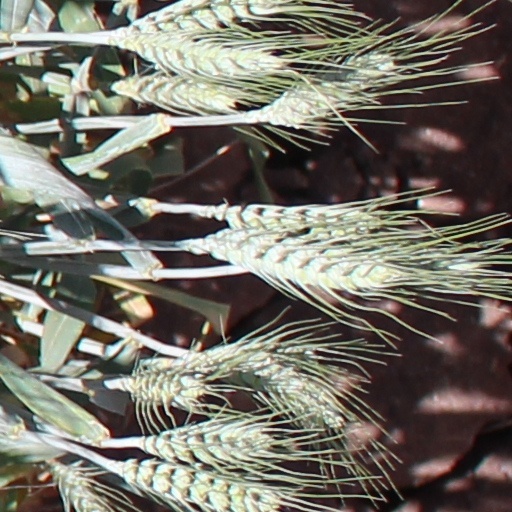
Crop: wheat